Architecture of Costa Rica

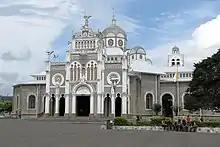
Exterior of the Basilica of Our Lady of the Angels

The Basílica de Nuestra Señora de los Ángeles translates to Our Lady of the Angels Basilica is a Roman Catholic basilica located in Cartago, built in the colonial era in 1639. It was restored and redesigned in 1939, following damages caused by a series of earthquakes that are very common in the Cartago area. The restoration was conducted by architect Luis Llach Llagos in the Byzantine style.